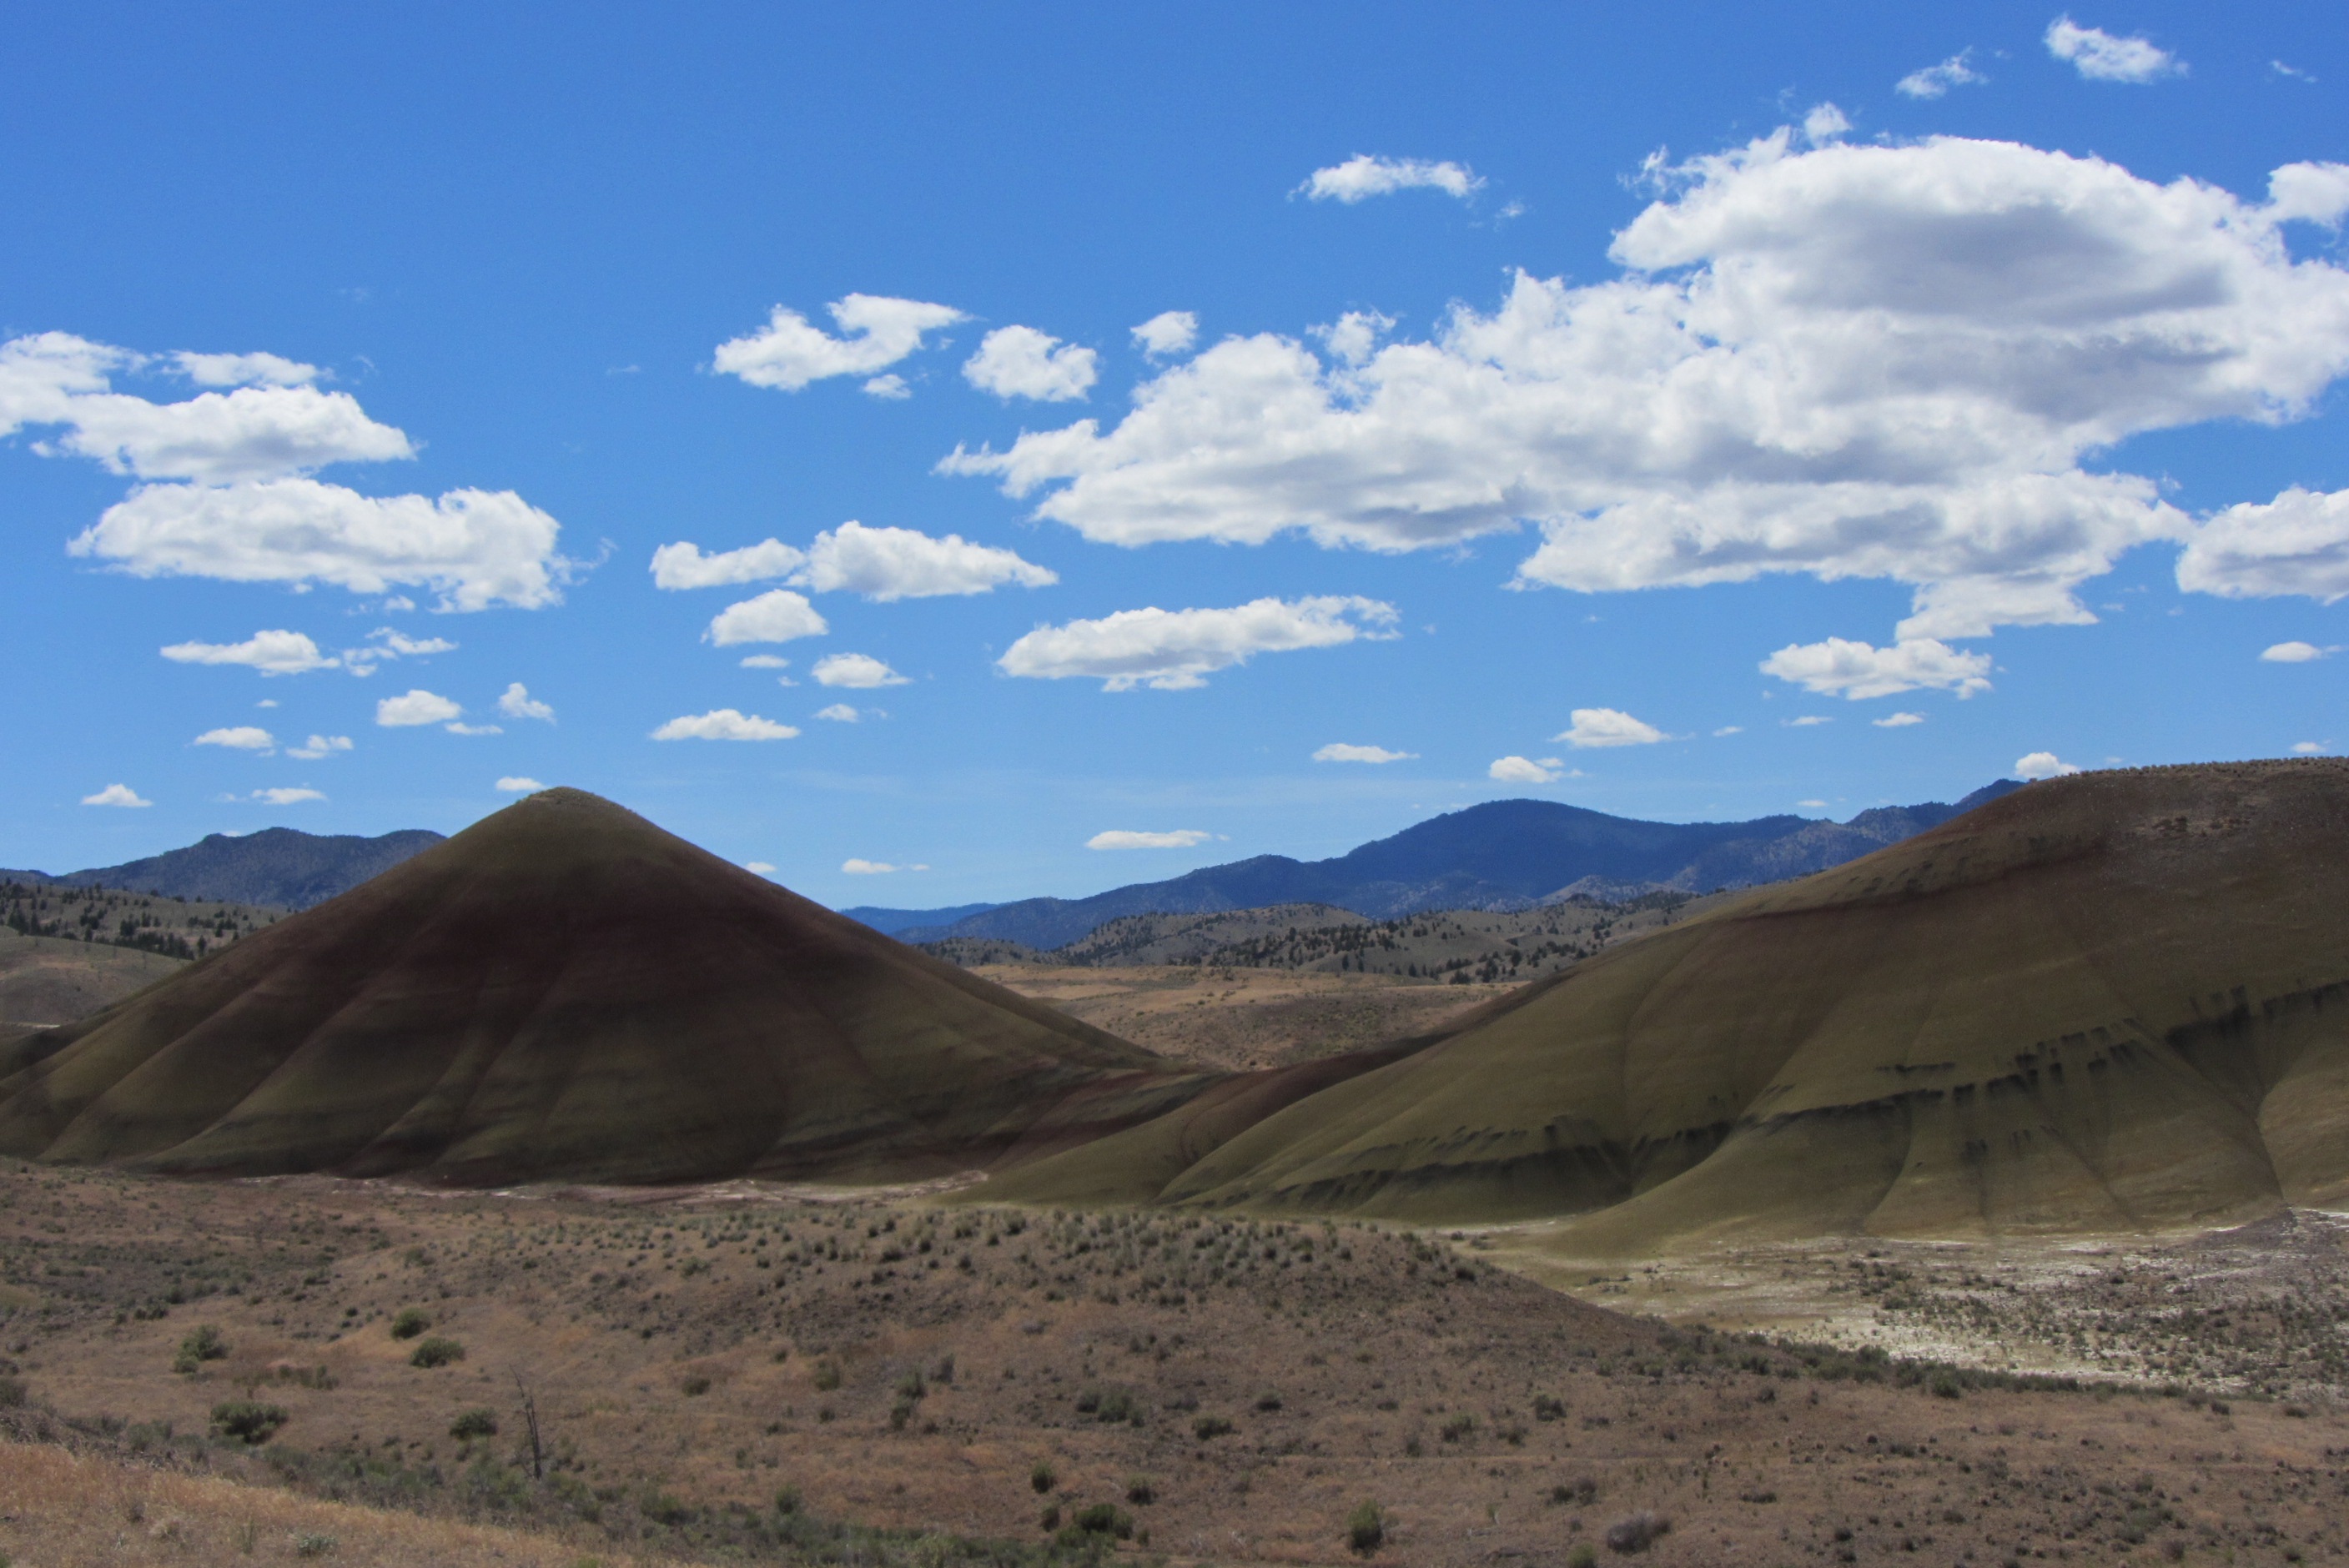
landscape, nature, wilderness, mountain, prairie, air, hill, desert, valley, usa, soil, plain, clouds, geology, mountains, grassland, badlands, plateau, ecosystem, wadi, butte, steppe, landform, painted hills, john day, natural environment, geographical feature, aeolian landform, mountainous landforms